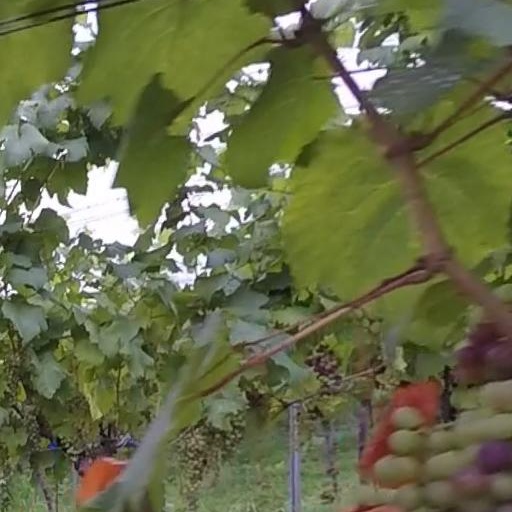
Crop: grape